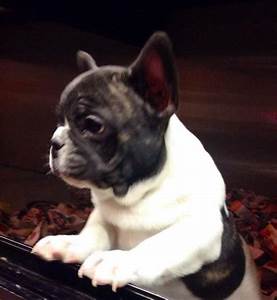
Label: cane